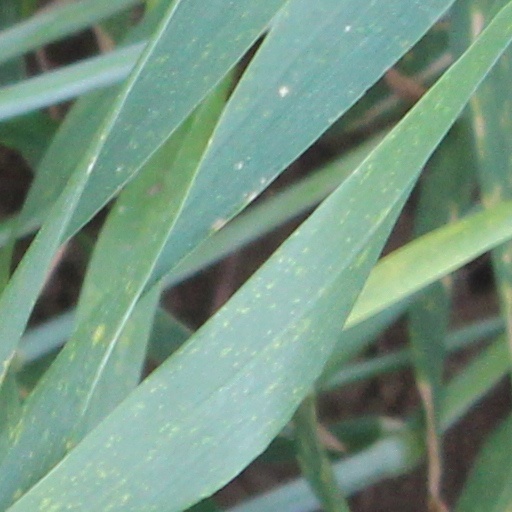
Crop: wheat